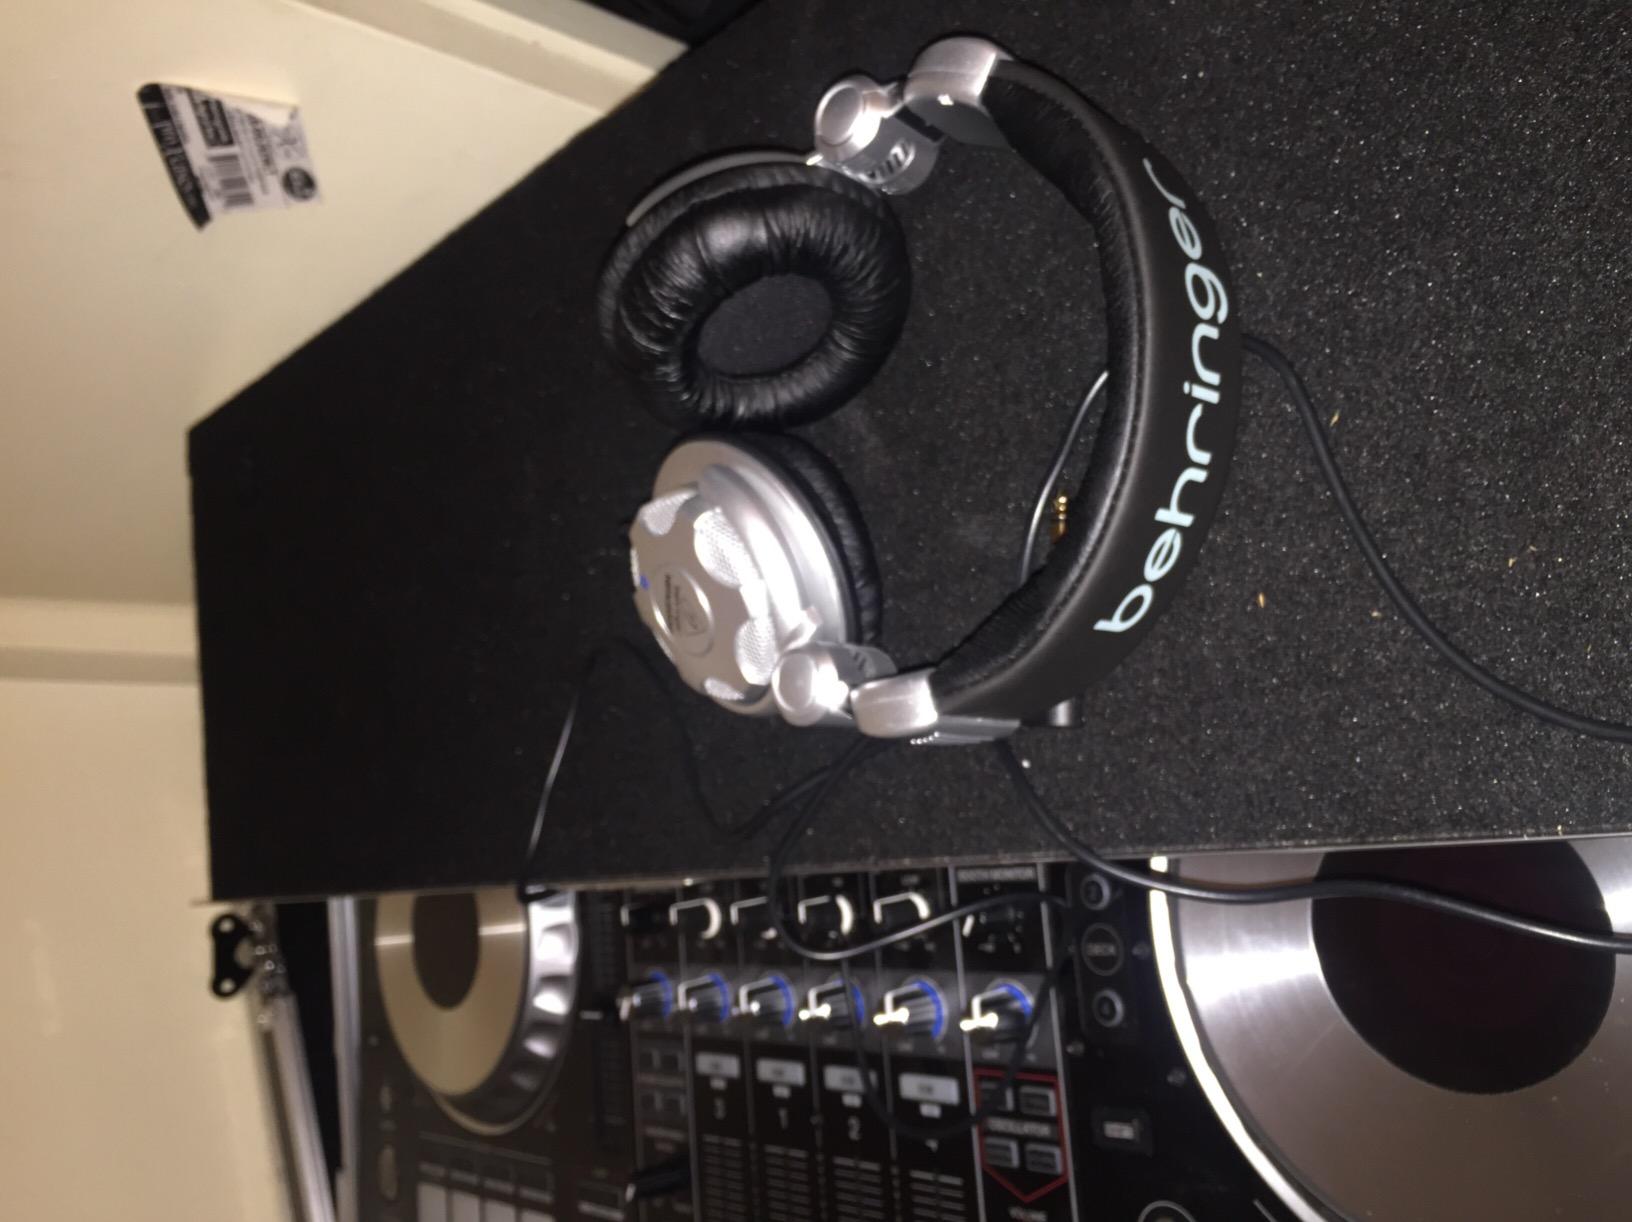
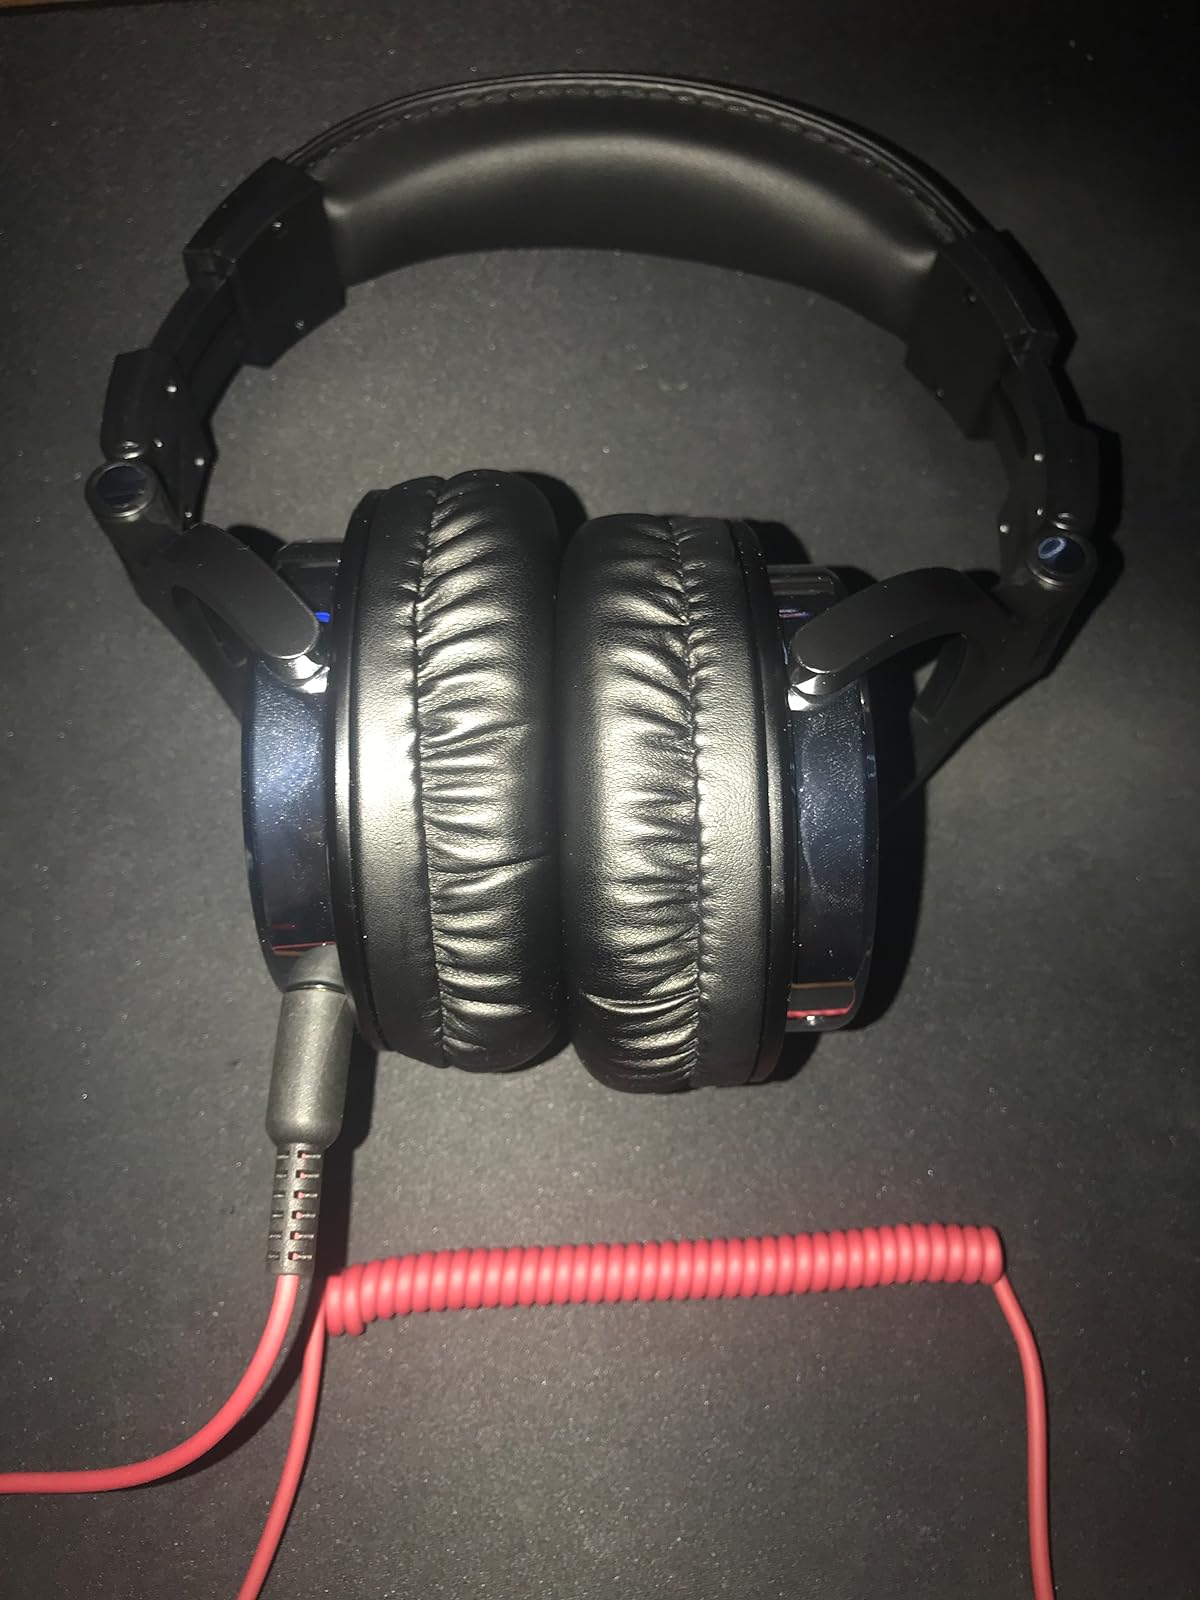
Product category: headphones
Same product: no